National People's Army

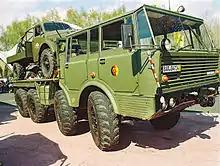
An NVA Tatra-813 carrying a GAZ-63

The NVA disbanded with the dissolution of the East German government in October 1990. Under the process of "Army of Unity", NVA facilities and equipment were handed over to the , the federal defense force of the unified Germany. Eastern Command was set up for the control of units or facilities in the territory of former East Germany, and was led by Lieutenant General Jörg Schönbohm. Most facilities closed, and equipment was either sold or given to other countries. Most of the NVA's 36,000 officers and NCOs were let go, including all officers above the rank of . The retained only 3,200 – after a demotion of one rank. In addition, all female soldiers (at this point it was still prohibited for women to become soldiers in the ) and all soldiers over the age of 55 were discharged.